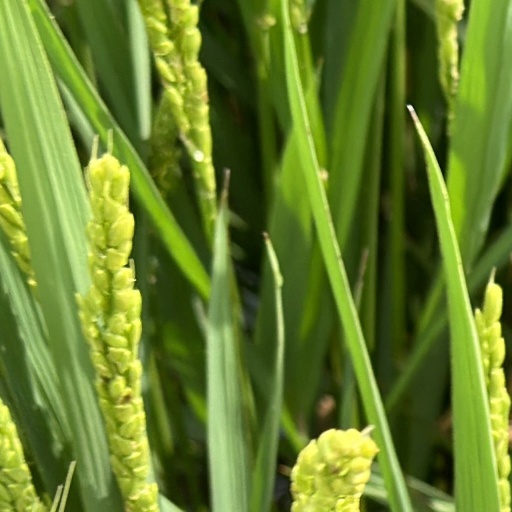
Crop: rice